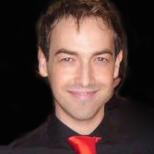
Age: 28